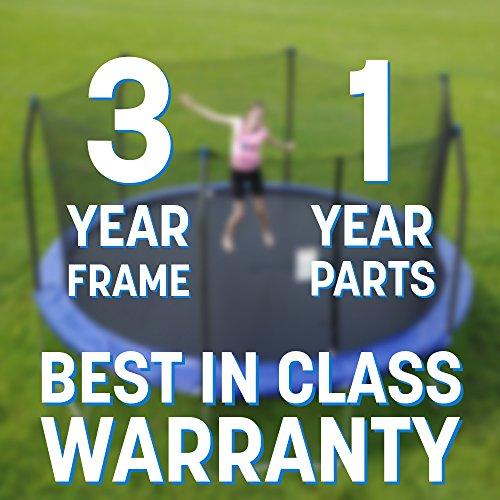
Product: Skywalker Trampolines Mini Trampoline with Enclosure Net
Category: Sports & Outdoors | Sports & Fitness | Leisure Sports & Game Room | Trampolines & Accessories | Trampolines
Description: Safety is our 1 priority: Patented enclosure eliminates gaps between the enclosure net and the jumping surface protecting children from pinch points and openings; All our products are tested for safety and durability to meet or exceed all ASTM standards.
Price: $61.81 - $9,999.99
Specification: Shipping Information: View shipping rates and policies|ASIN: B07J519KPG|    #1    in Recreational Trampolines